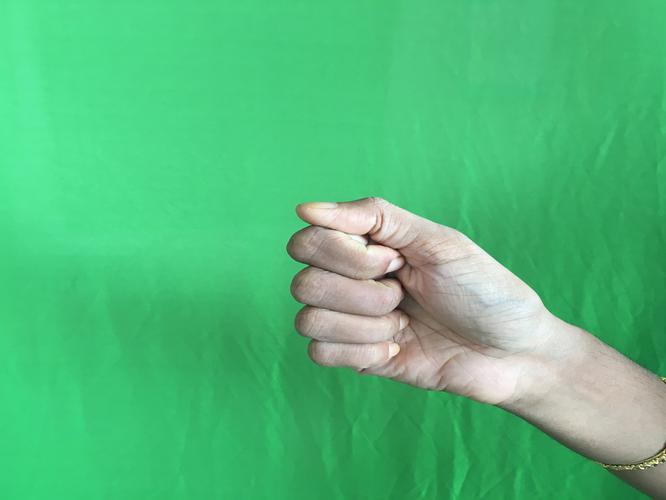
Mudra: Mushti
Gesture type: single_hand